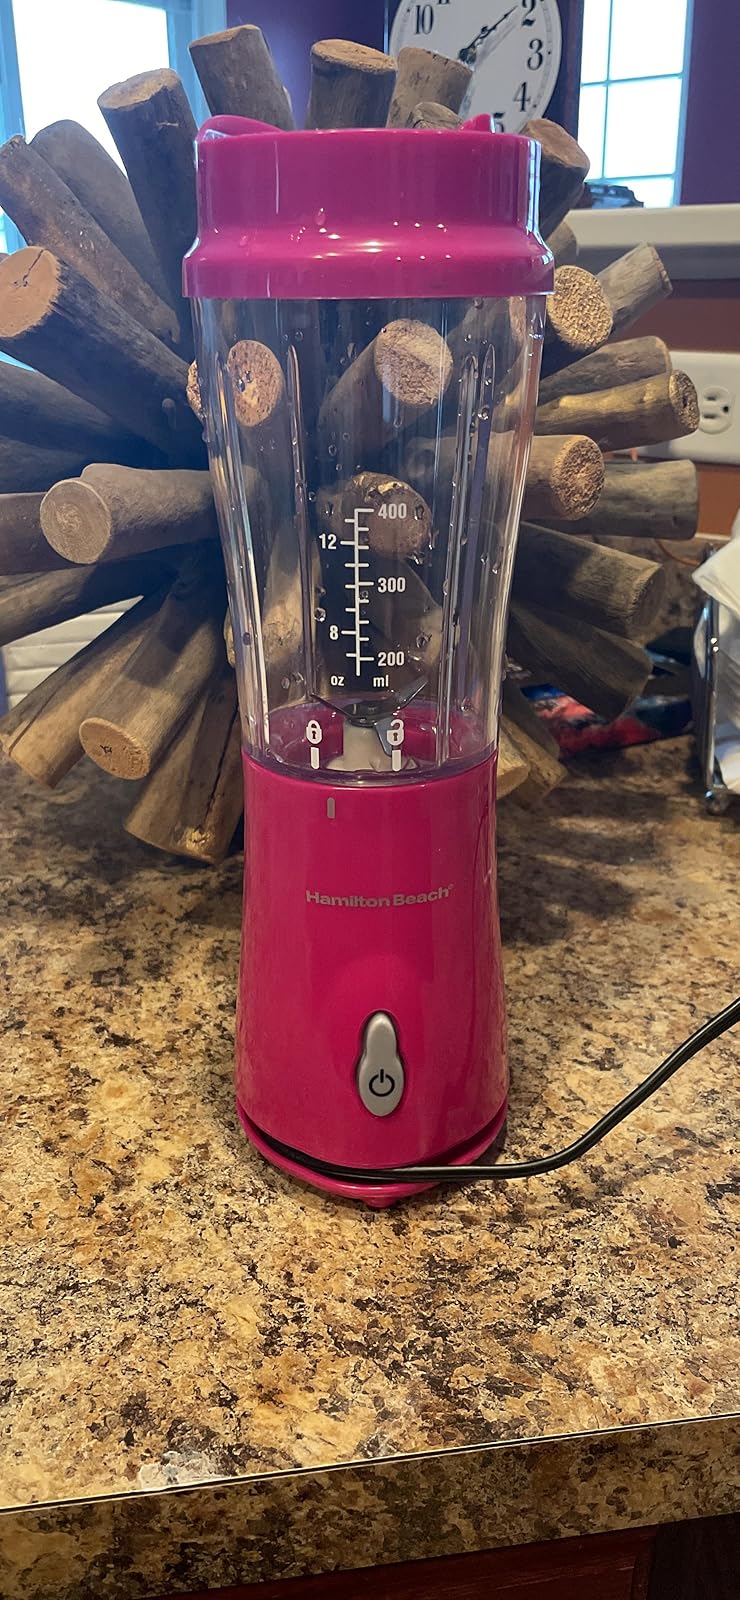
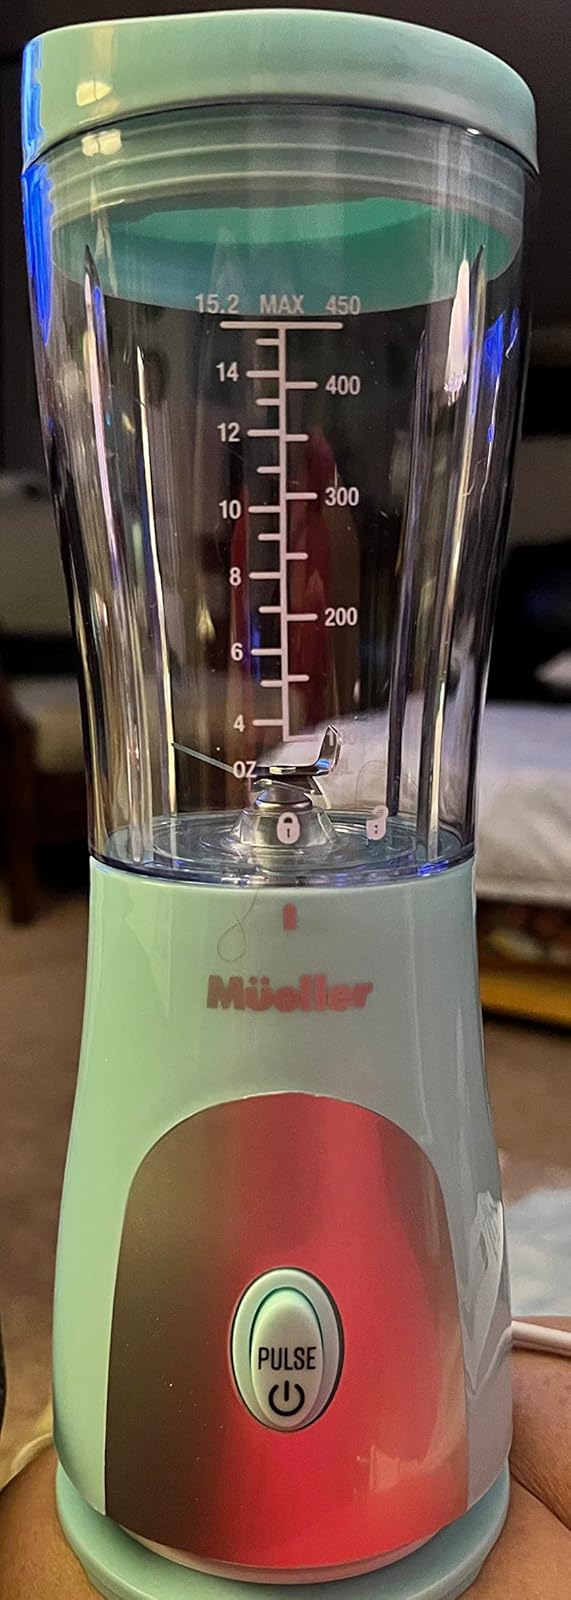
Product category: items_blender
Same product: no